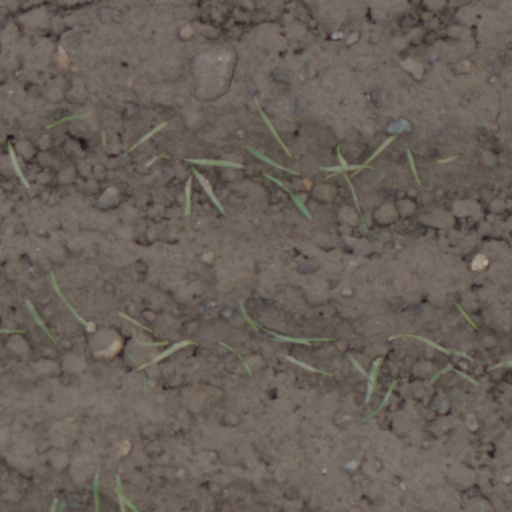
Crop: wheat